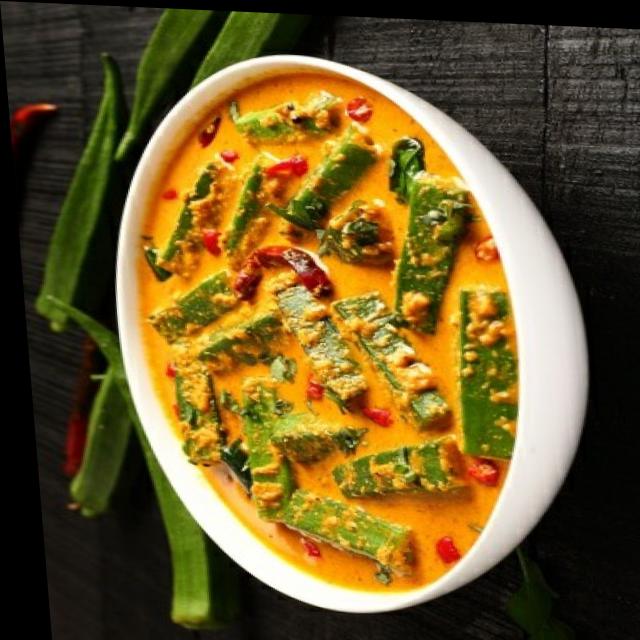
Dish: bhindi_masala